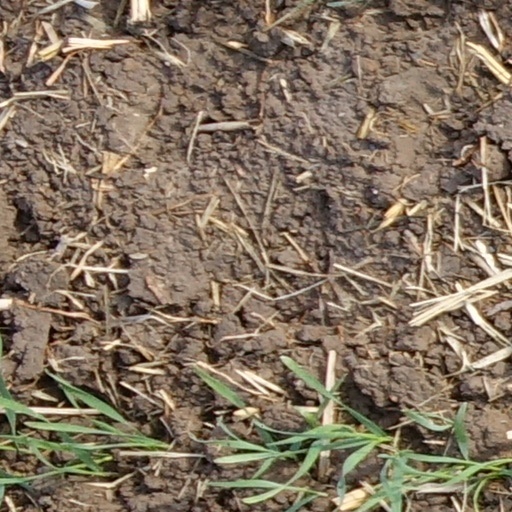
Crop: wheat